Crepis tectorum

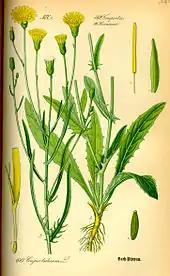
Illustration of "C. tectorum"

Individuals of this species are usually approximately tall, single-stemmed, yellow petals on flowers, and produce 30–70 yellow ray florets.